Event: Nepal Earthquake
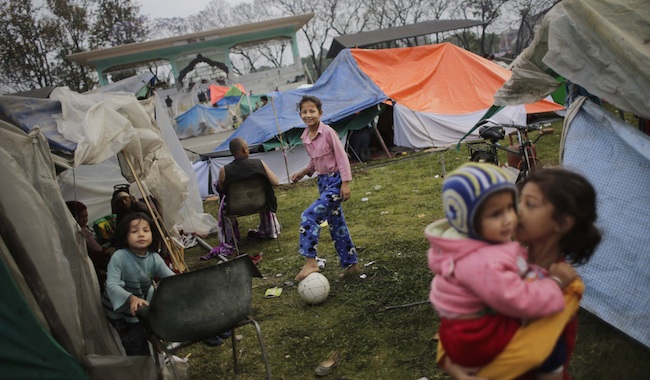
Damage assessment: no_damage